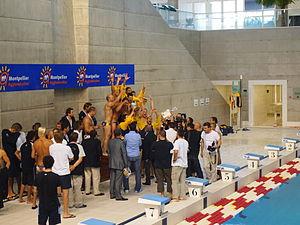
L'équipe de water-polo du Cercle des nageurs de Marseille brandit le trophée du championnat de France élite 2010-2011 après le 3e match de la finale contre Montpellier Water-Polo (joueurs à gauche), le 19 juin 2011 à Montpellier (Hérault, France).
Le Cercle des nageurs de Marseille est un club de natation français fondé en 1921. Le club marseillais est présidé par Paul Leccia depuis le 4 mai 1990.
La saison 2010-2011 de l'élite est l'édition de la première division du championnat de France de water-polo, organisée par la Fédération française de natation. Elle est remportée, le 19 juin 2011, pour la trente-troisième fois par le Cercle des nageurs de Marseille